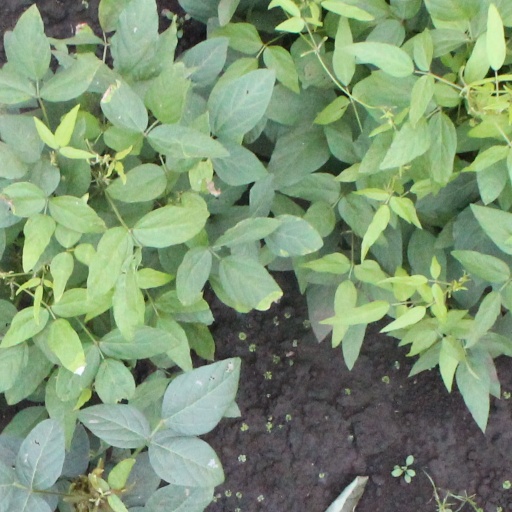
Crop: soybean